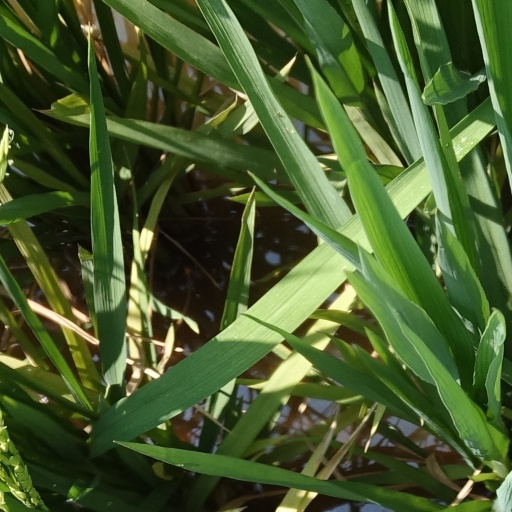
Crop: rice